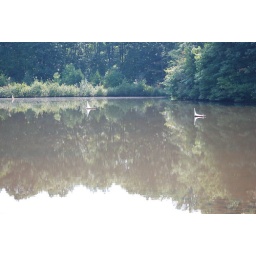
These sail boats made from Gourds were in the pond at the Gourd Place near Helen, GA